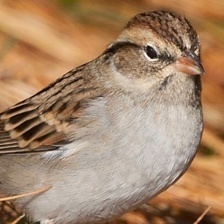
Species: CHIPPING SPARROW
Scientific name: SPIZELLA PASSERINA